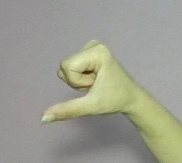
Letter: waw